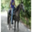
Label: horse